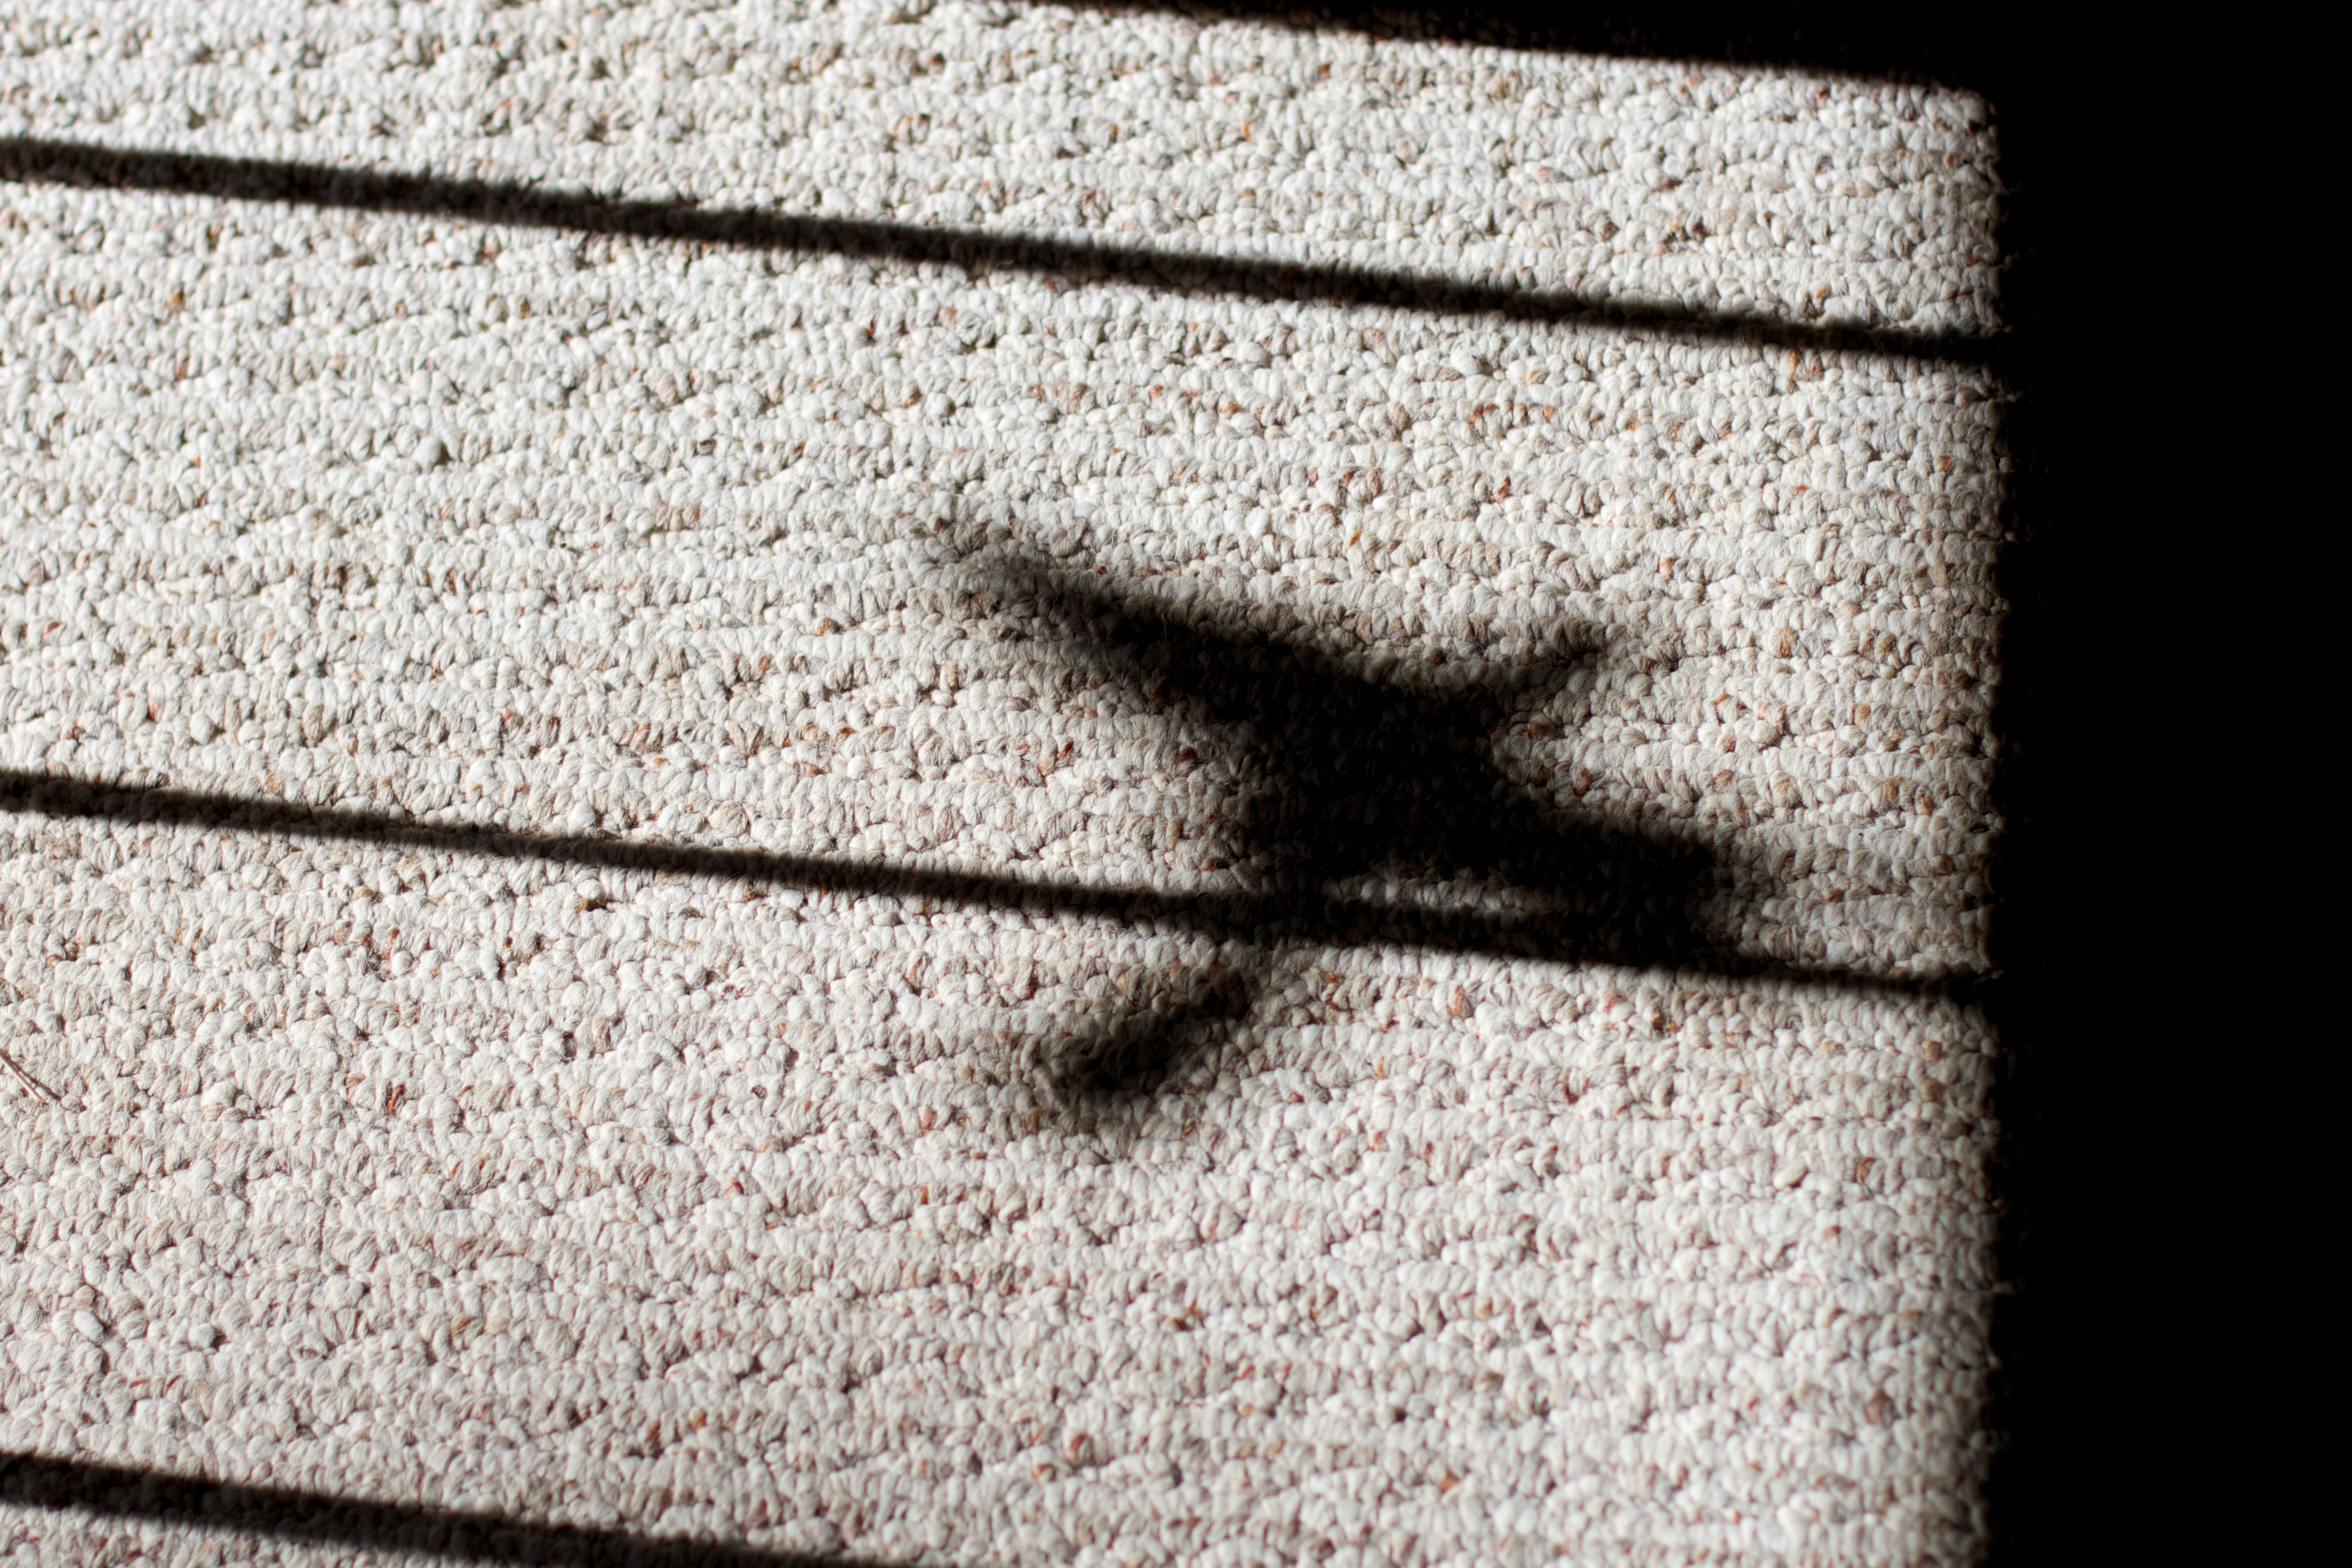
white, floor, pattern, line, shadow, textile, shape, flooring